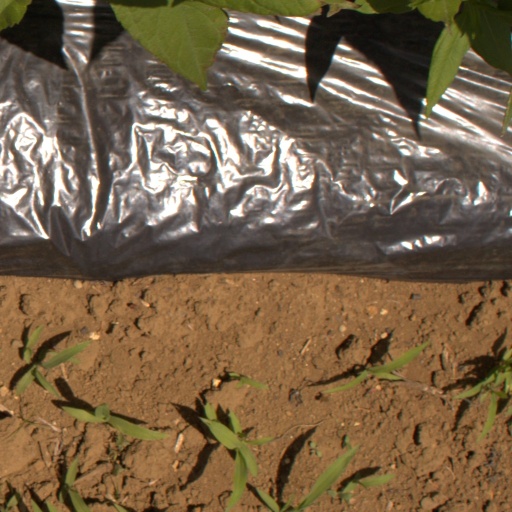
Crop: Jerusalem artichoke